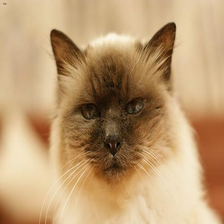
Species: cat
Breed: Birman